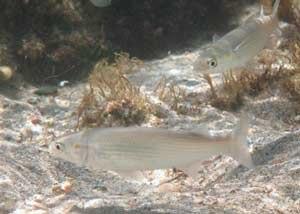
Le mulet doré est une espèce de poissons marins de la famille des Mugilidae.